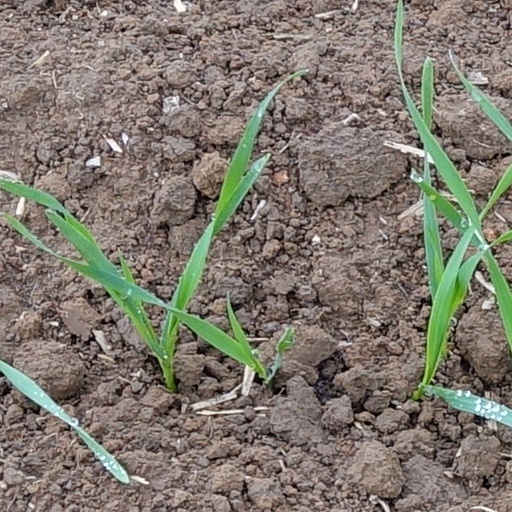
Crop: wheat